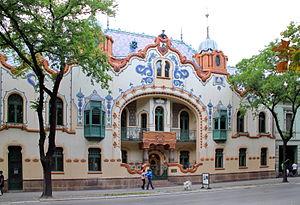
Subotica est une ville de Serbie située dans la province autonome de Voïvodine, district de Bačka septentrionale. Au recensement de 2011, la ville intra muros comptait 96 483 habitants et son territoire métropolitain, appelé Ville de Subotica, 141 554.